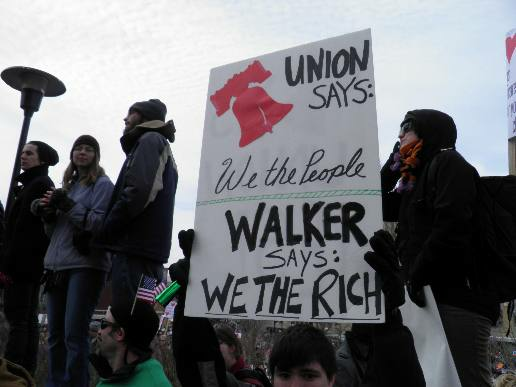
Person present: Yes